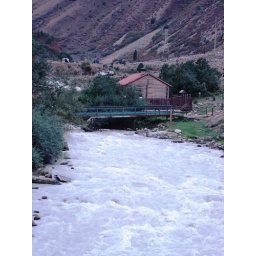
river house near chimneys